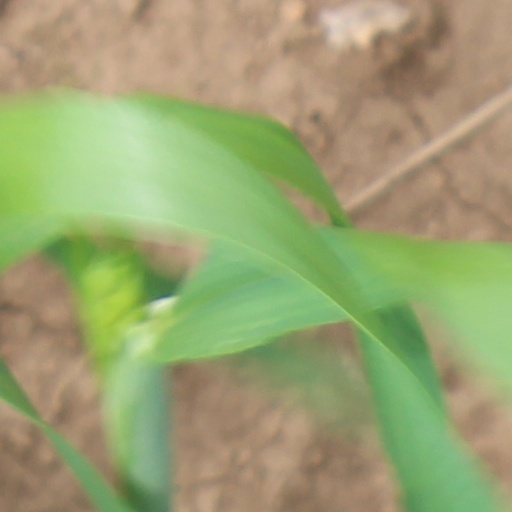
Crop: wheat